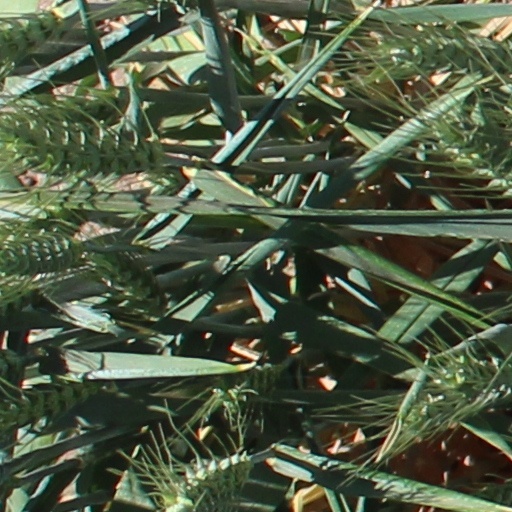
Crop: wheat